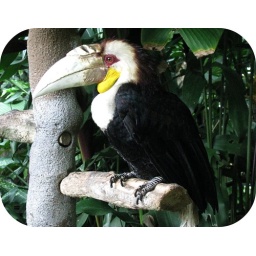
I am not a specialist in animal pictures but I think this bird is a beautiful one.